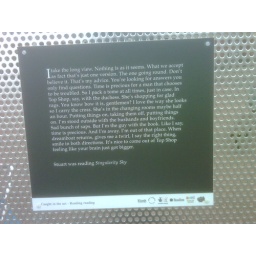
Plaque on a bridge over the river at Reading, just by the cinema